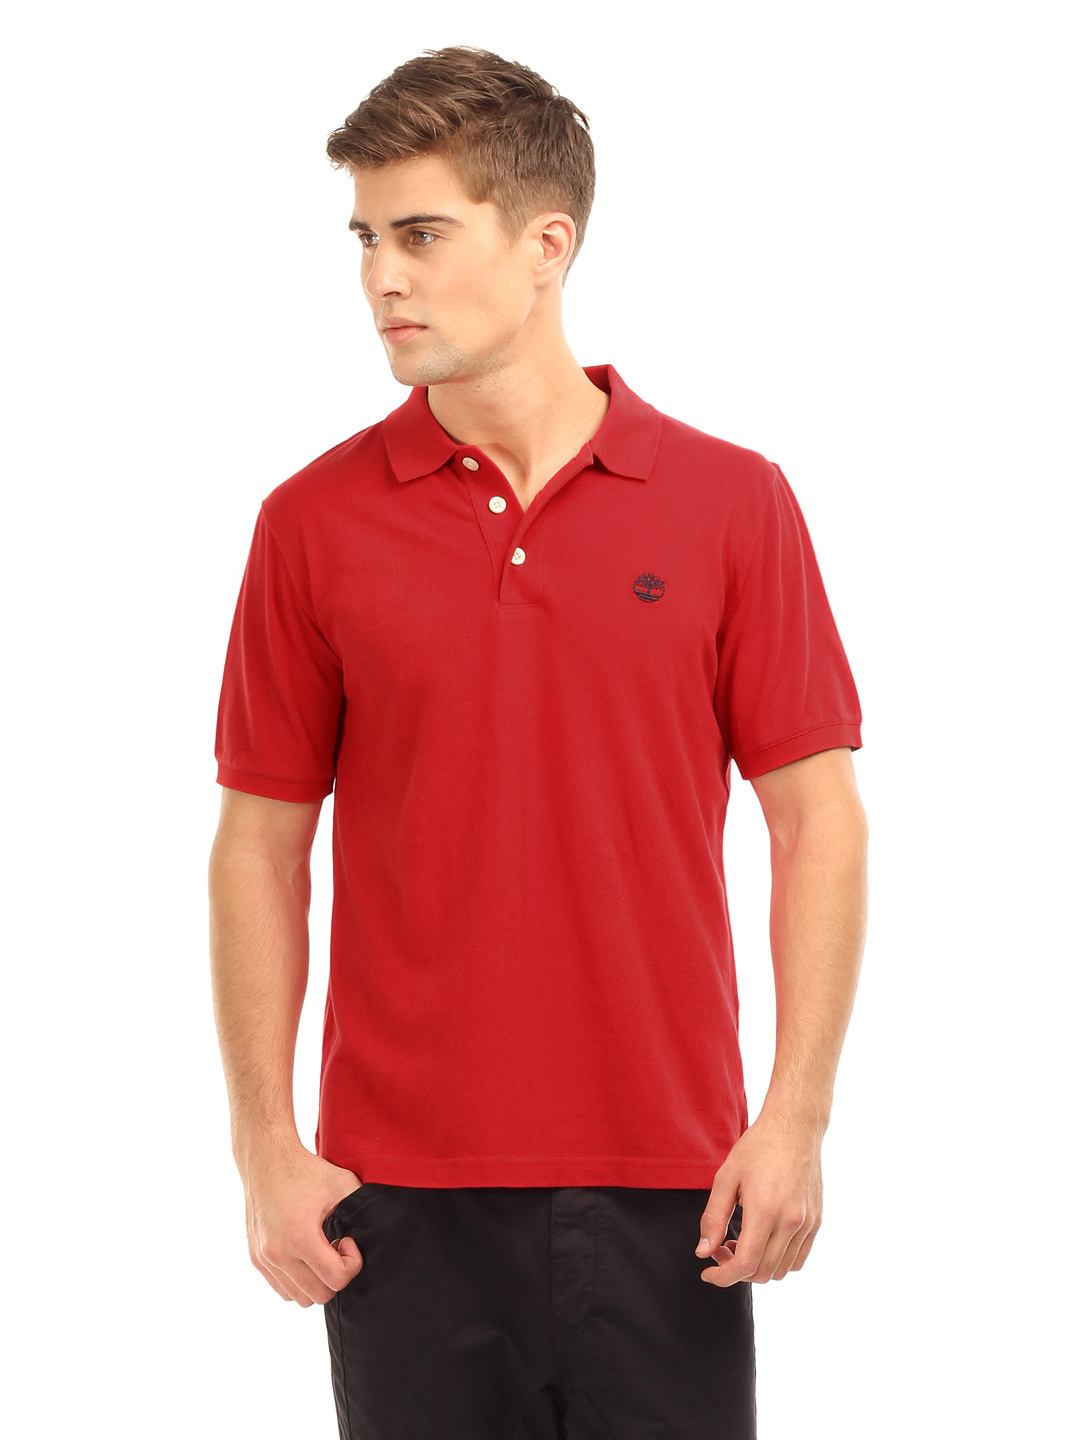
Timberland Men Red T-shirt
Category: Apparel / Topwear / Tshirts
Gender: Men
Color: Red
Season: Summer 2012
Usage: Sports